Aleksandar Vučić

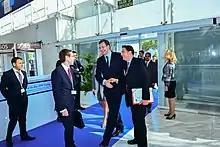
Vučić at the EPP Congress Madrid (2015)

After Vučić's announcement of the reintroduction of lockdown in July 2020 due to the COVID-19 pandemic, thousands of people protested, accusing the government of missteps in handling of the pandemic, including the premature lifting of restrictions and downplaying the risk to hold the elections. Some analysts said that they had not witnessed police brutality which occurred during the protest since the Slobodan Milošević's regime.